Akwete cloth

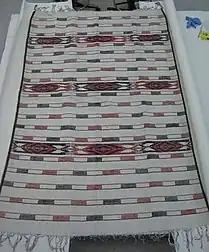
Akwete Cloth displayed in the Brooklyn Museum, made out of commercial cotton, 63 x 82in

The weavers in Akwete claim to know over a hundred different motifs but not more than three or four are usually used simultaneously on one piece of cloth. Traditionally the creator of a new motif is granted an unwritten copyright. This is explained by the inspirational aspect of the development of motifs in the society, certain motifs being regarded as gifts of creative inspiration from a divinity. Essentially, the gods grant the weaver a pre-established copyright to the pattern produced. Motifs and themes are additionally commonly derived from dreams.